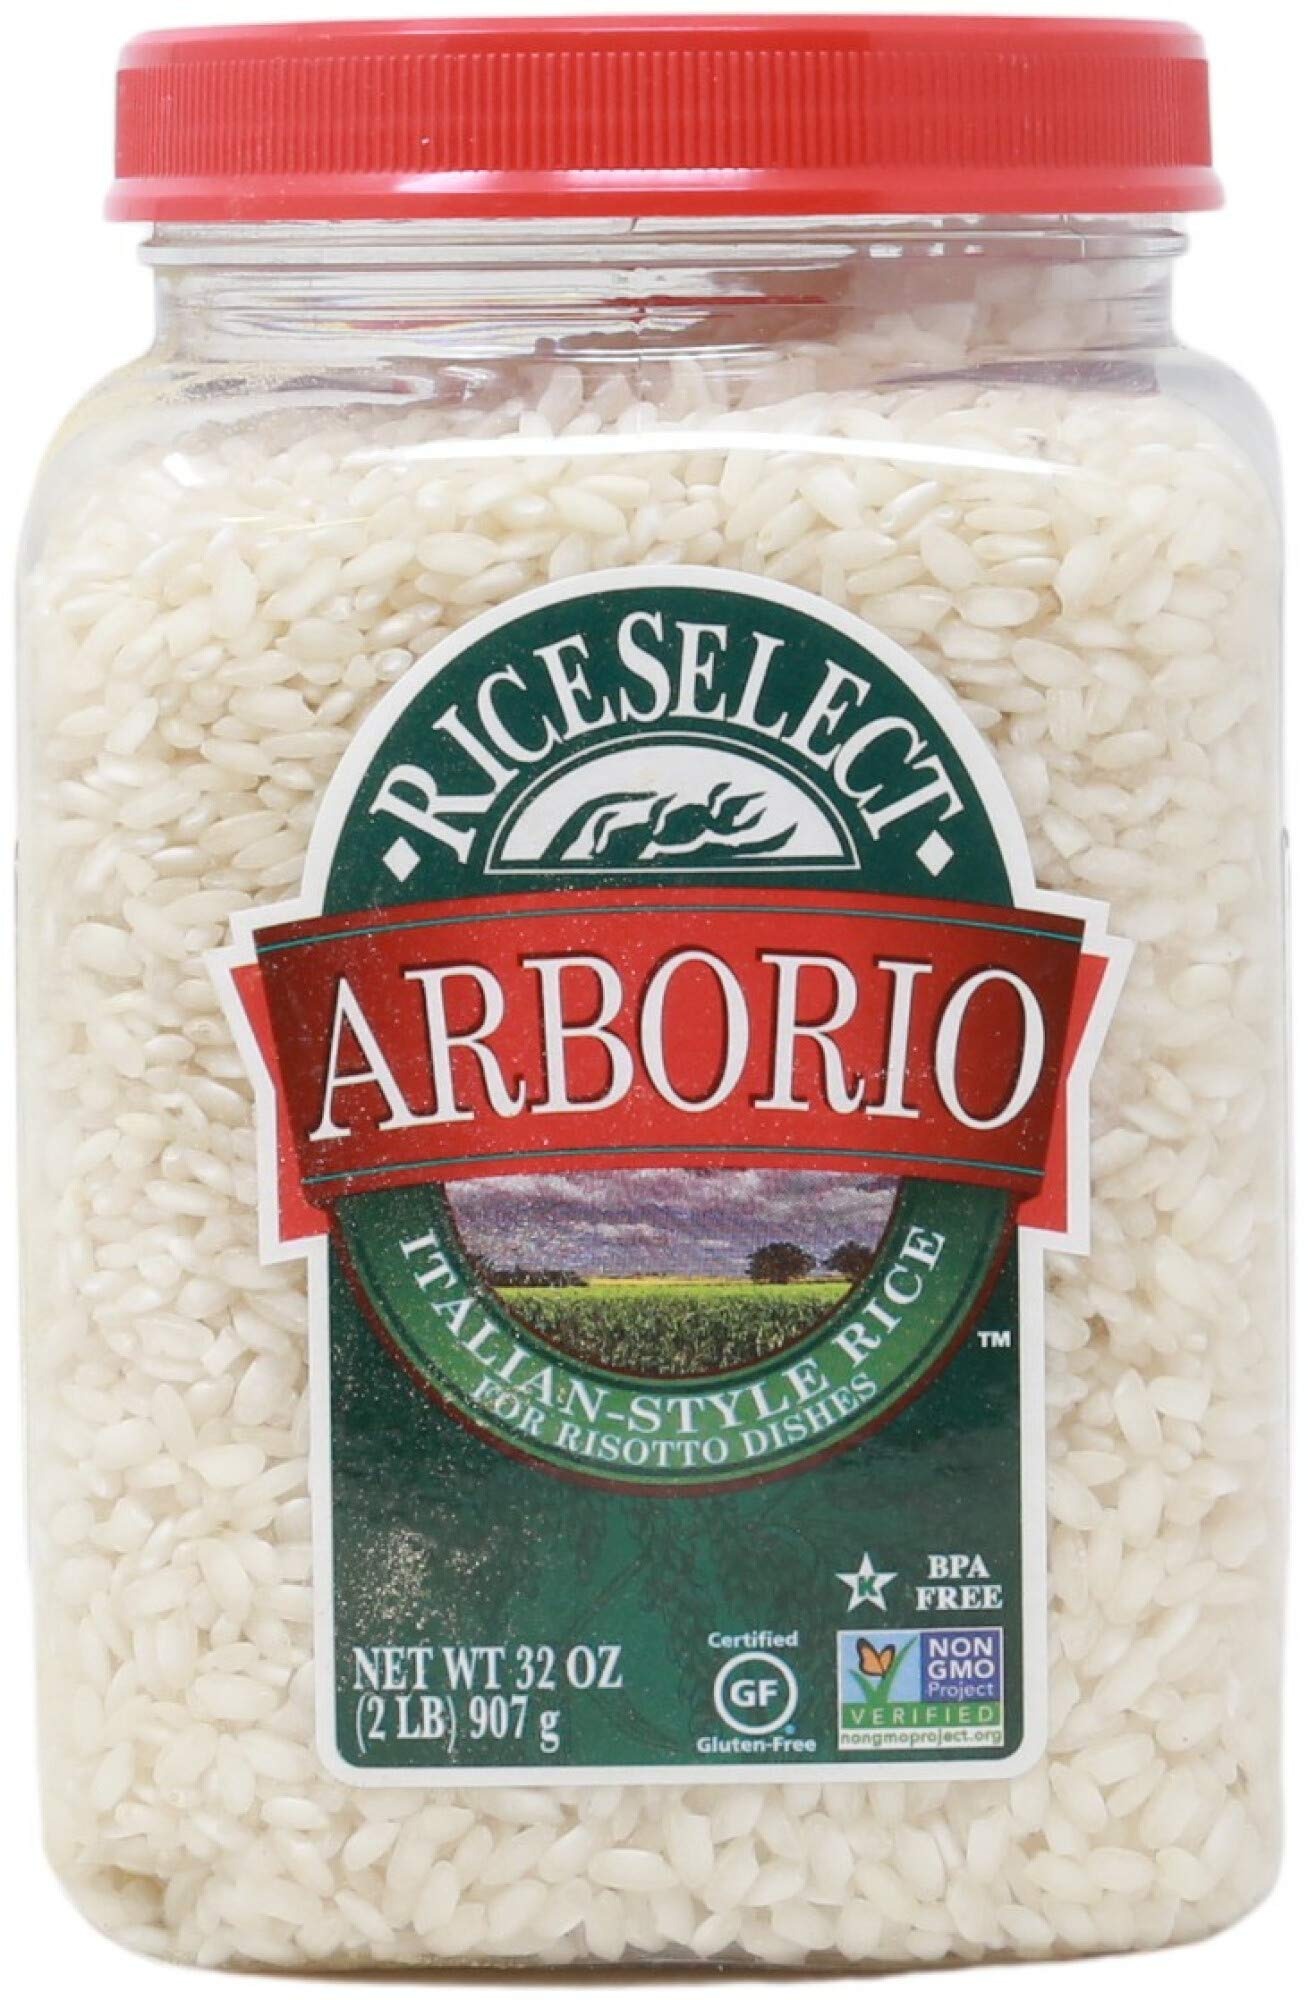
Item Name: Rice Selct Rice Arborio Risotto Rice ( 4x36 Oz)
Value: 1.0
Unit: Count

Price: 8